Nehemiah 3

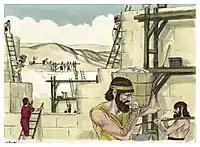
The building of Jerusalem wall. Illustration of Book of Nehemiah Chapter 3. Biblical illustrations by Jim Padgett

The rebuilding process of the wall around Jerusalem, as reported in sections, actually happened simultaneously. While the priests worked on the north wall, others built along the western extension.